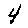
Label: 4